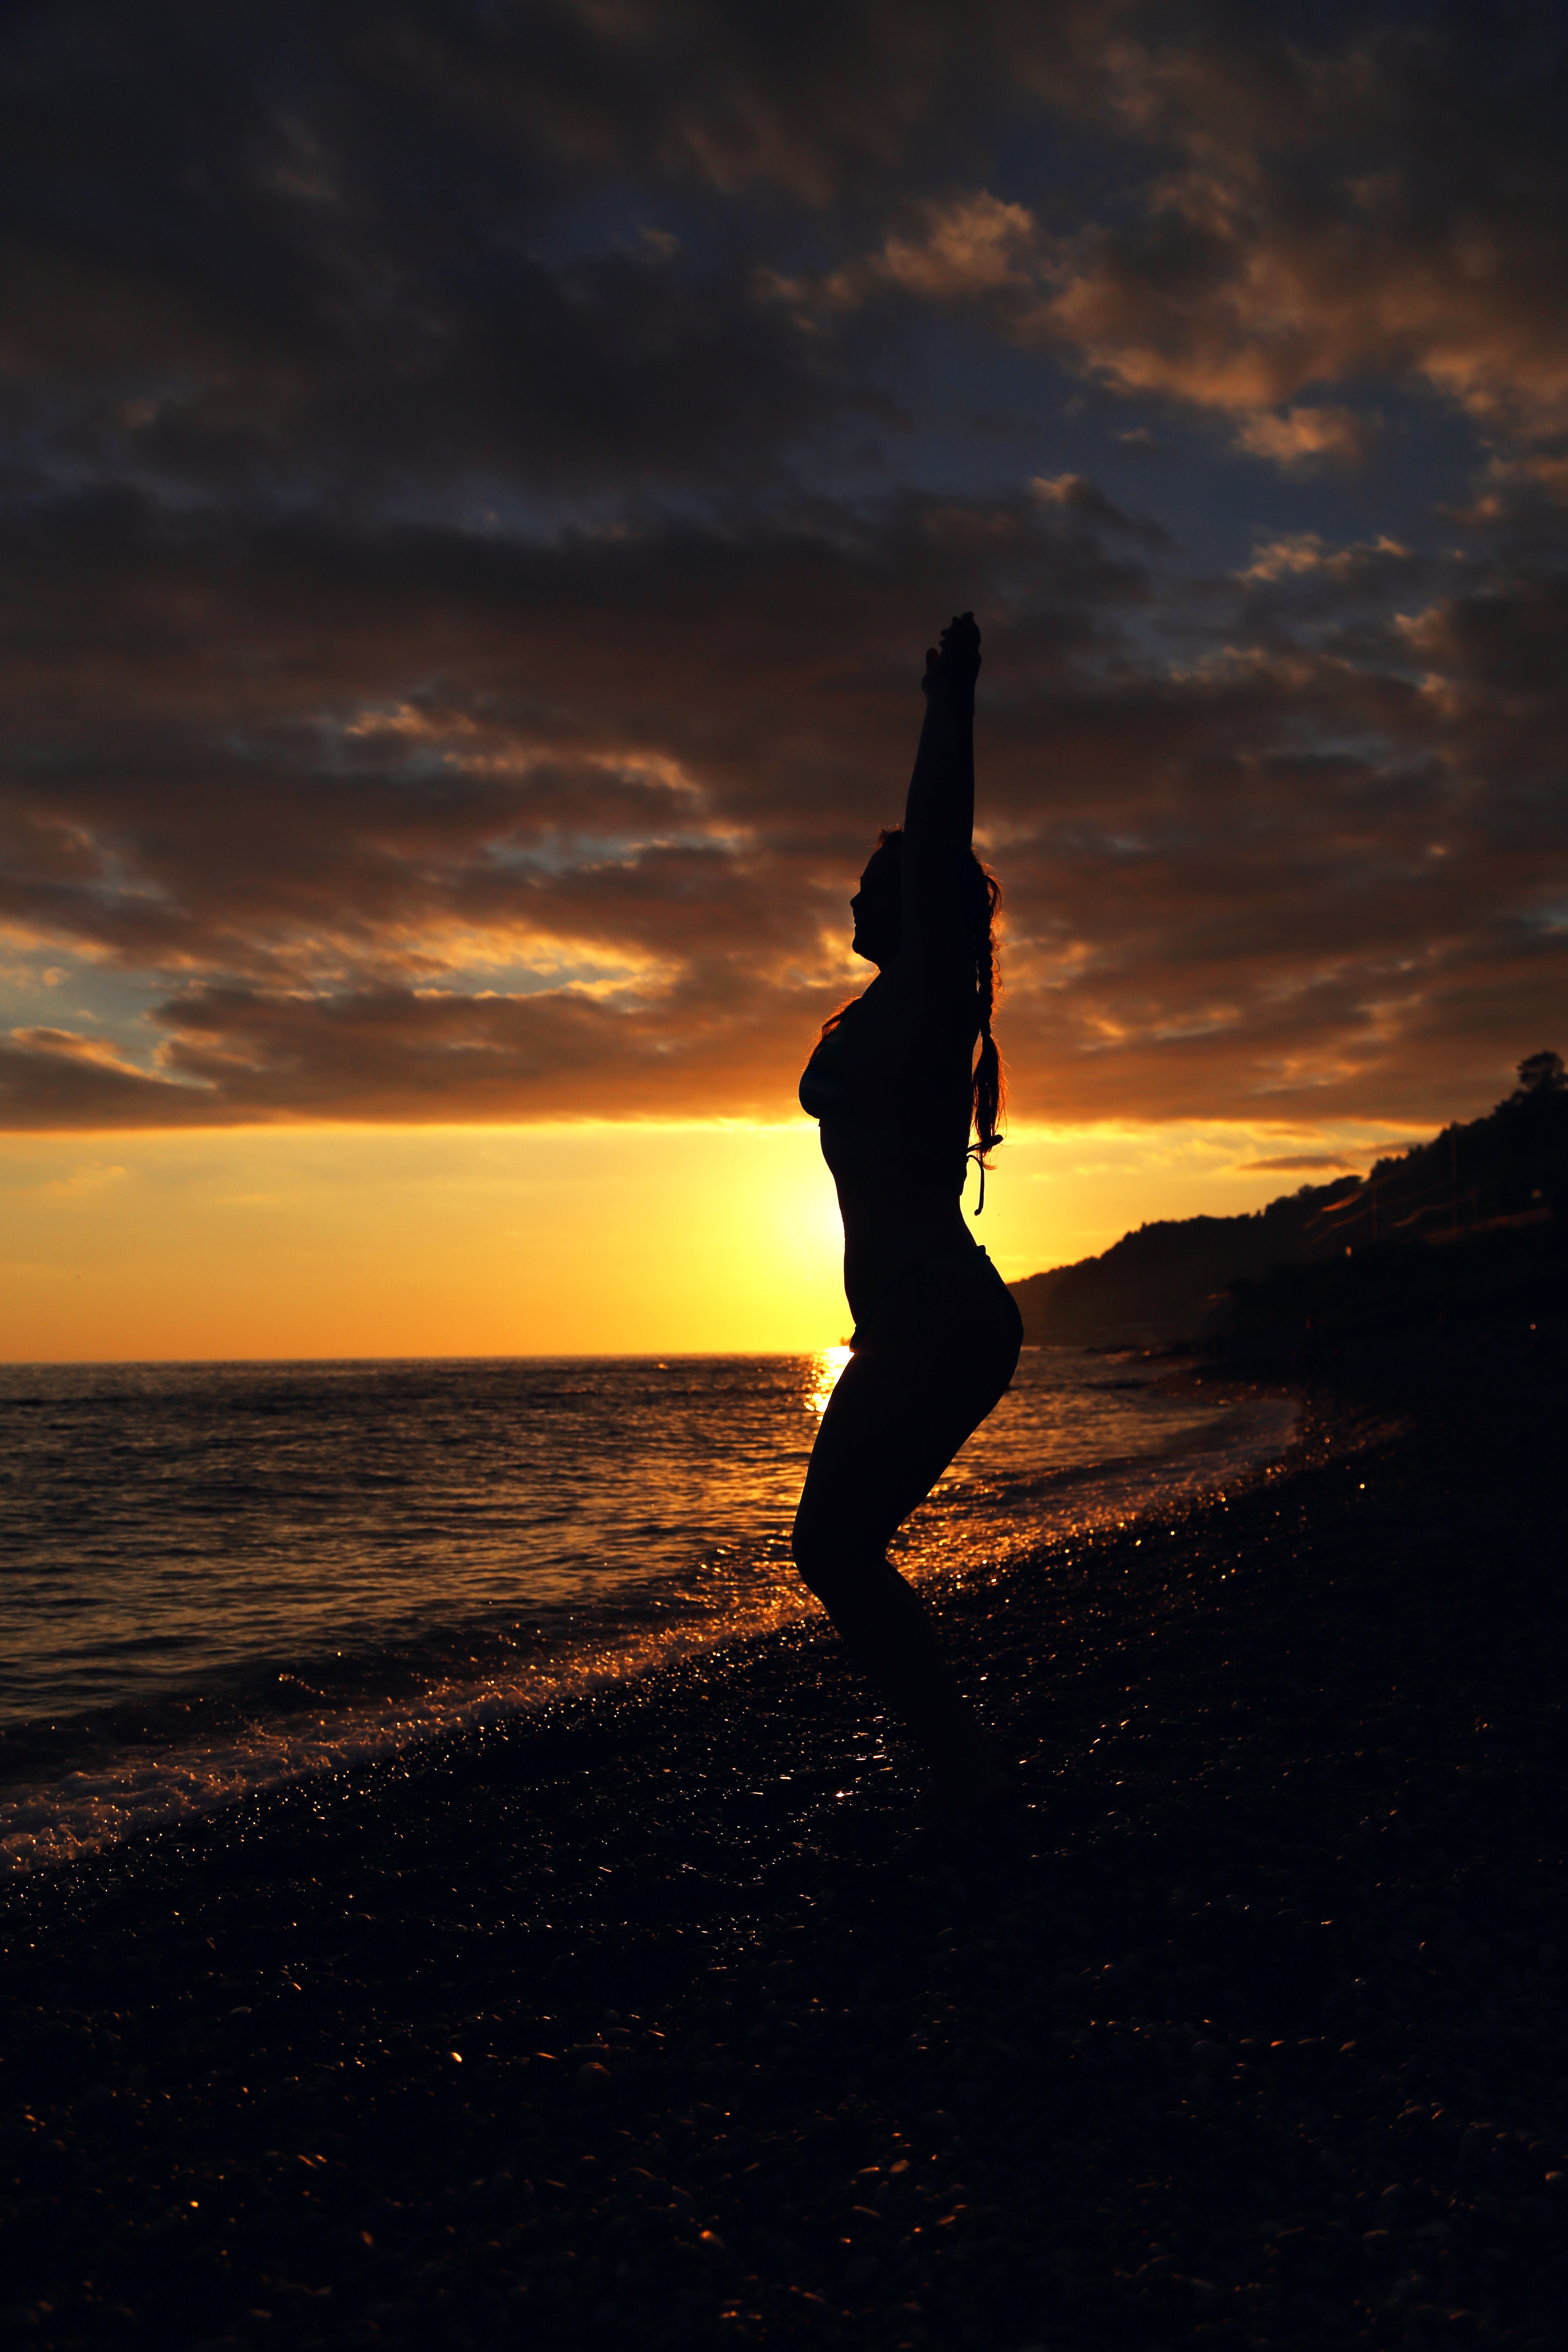
beach, sea, water, ocean, horizon, silhouette, cloud, sky, sun, sunrise, sunset, sunlight, morning, summer, dusk, evening, tourism, black sea, evening shore, sochi